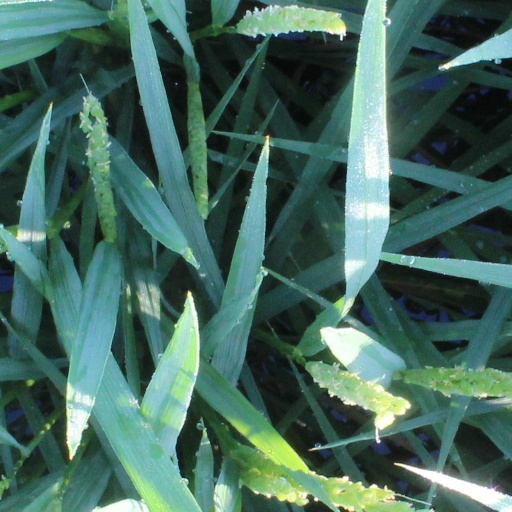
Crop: rice